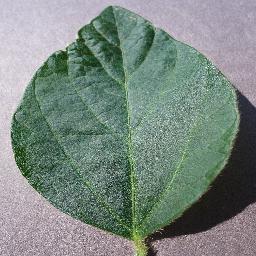
Label: Soybean___healthy